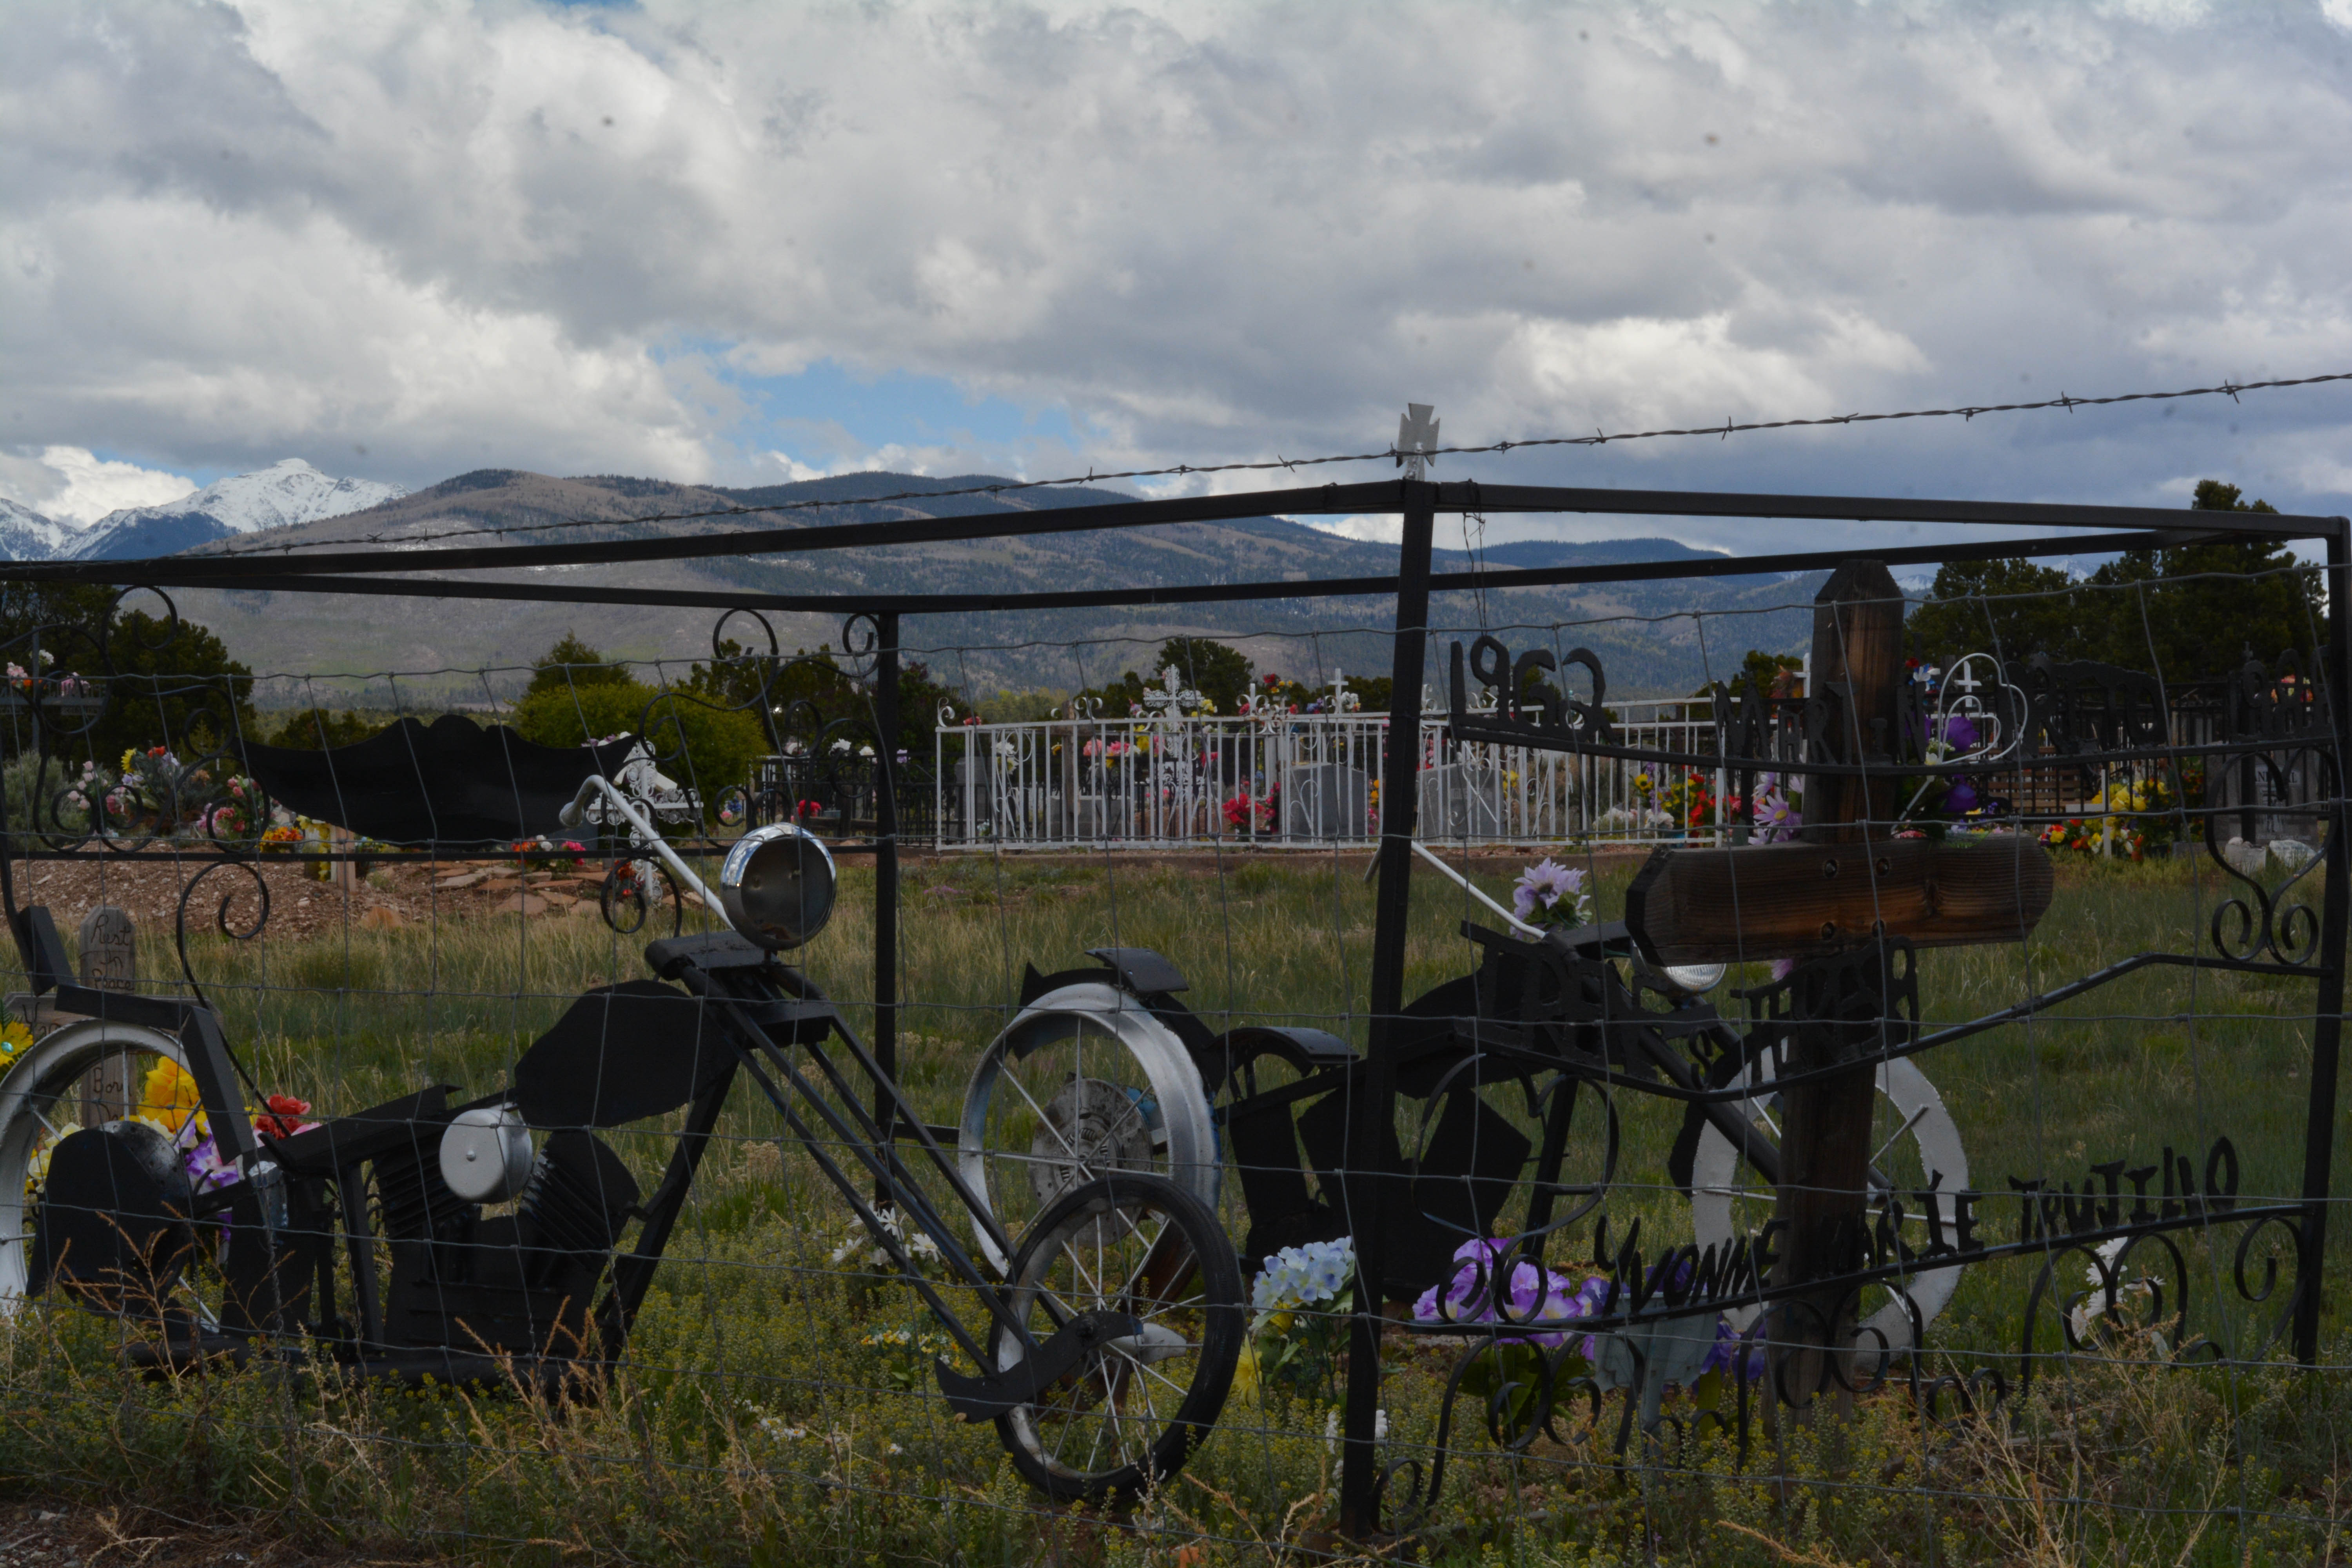
bicycle, transport, vehicle, sports equipment, santafe, truchas, northernnewmexico, pueblosantafe, rural area, cyclo cross